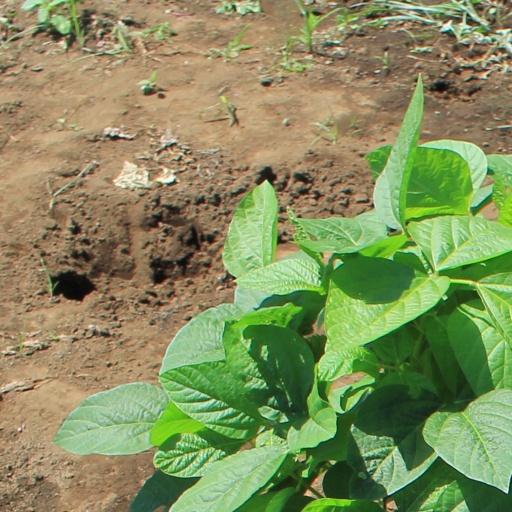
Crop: soybean